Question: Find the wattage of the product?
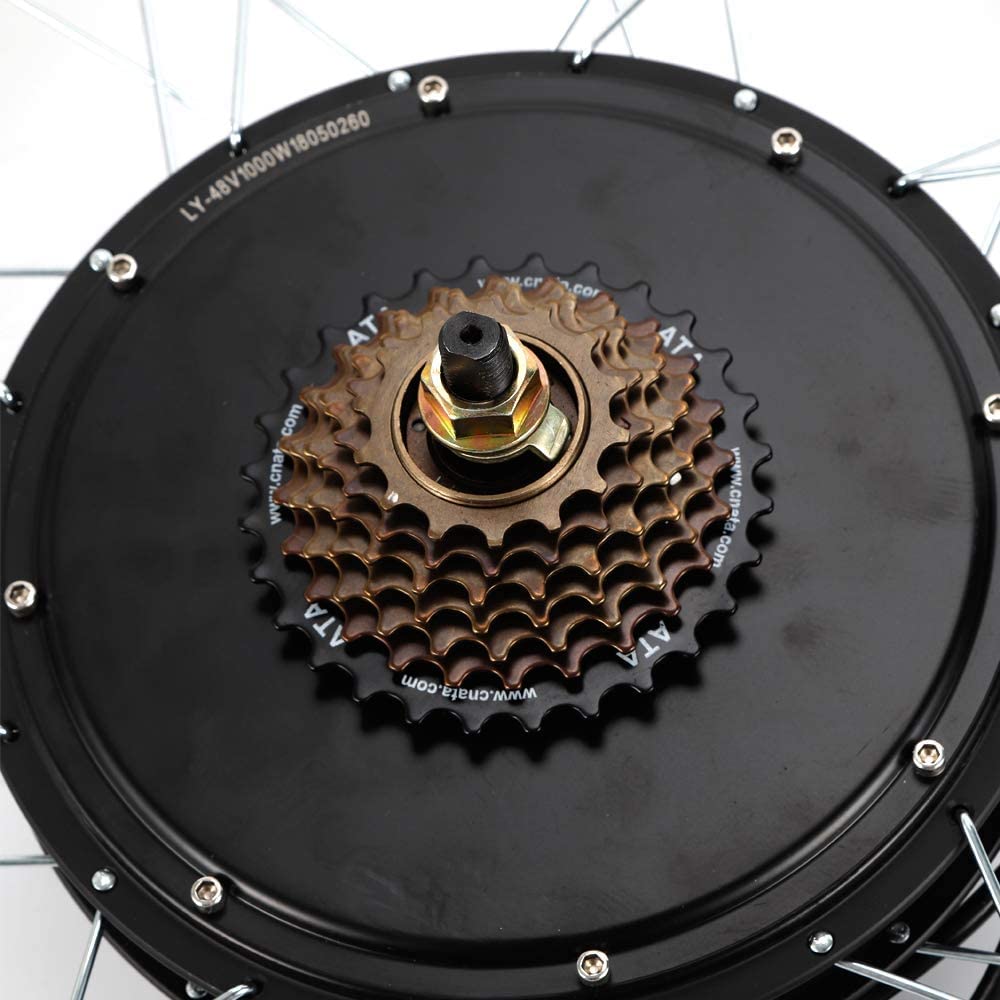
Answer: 1000.0 watt